History of Turku

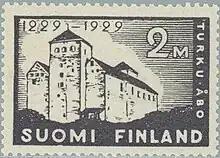
A postage stamp from 1929 depicting the medieval castle of Turku.

Turku (Swedish: Åbo) is Finland's oldest city, having been founded in 1229. The city has a history as part of Sweden, Russia, and finally as an important city of independent Finland. Turku played a pivotal role during the Middle Ages as part of the Kingdom of Sweden. In the 16th century, it was the second most important city in the kingdom, after Stockholm. Turku served as the administrative, academic and religious centre of the eastern part of the Swedish kingdom, known today as Finland.